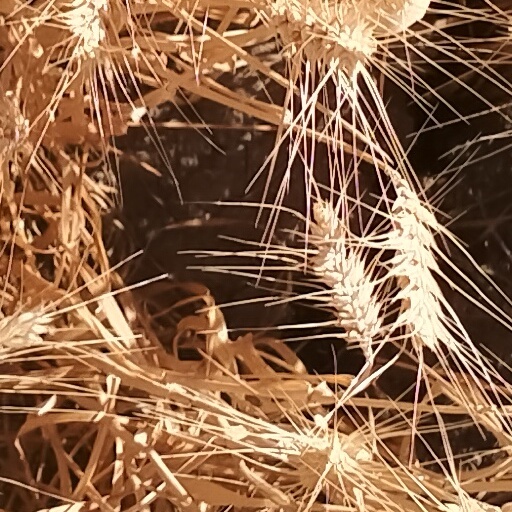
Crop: wheat